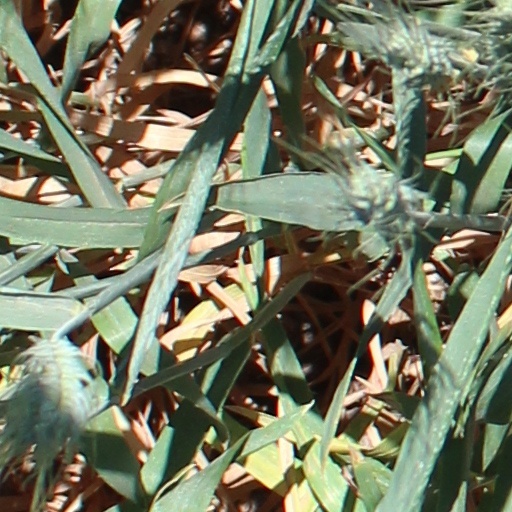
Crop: wheat